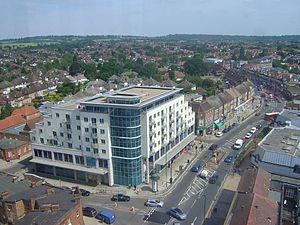
Edgware est une ville britannique, située dans le district londonien de Barnet. Découpée en cinq wards, elle compte 76 056 habitants en 2011.